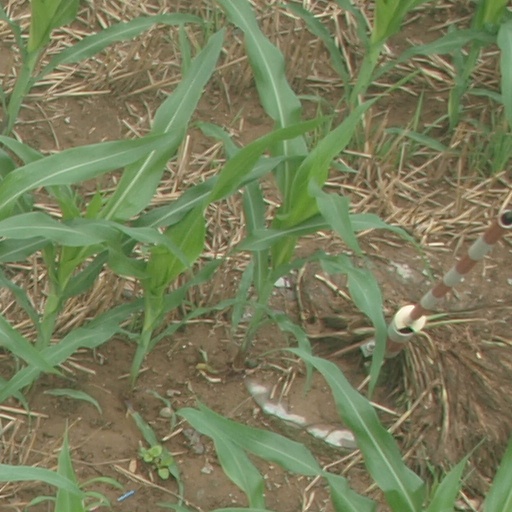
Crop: maize; corn